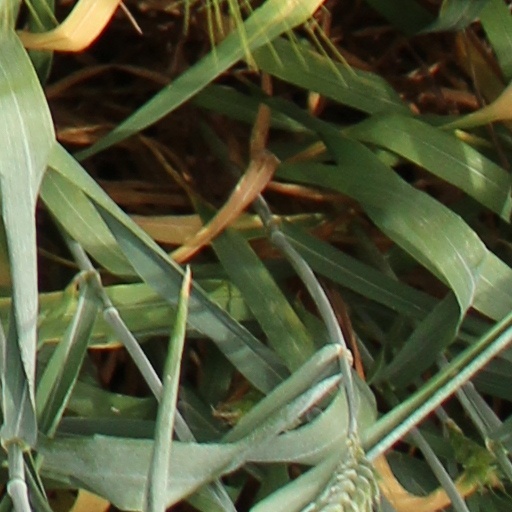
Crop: wheat